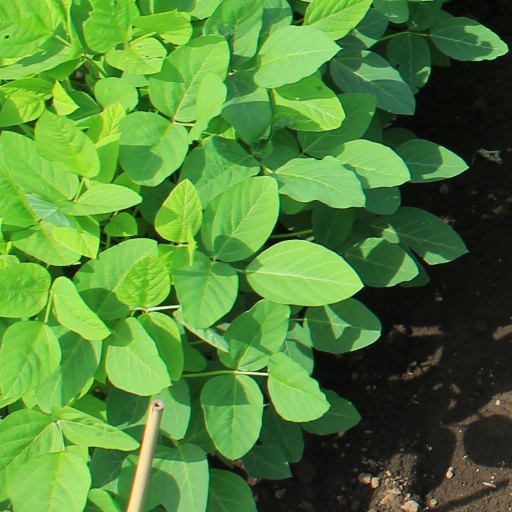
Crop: soybean